Victorville Army Airfield auxiliary fields

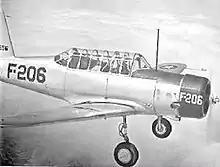
Vultee BT-13 Valiant in California, an Army training plane

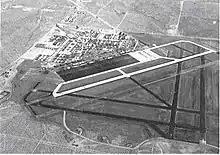
Victorville Army Airfield in 1943

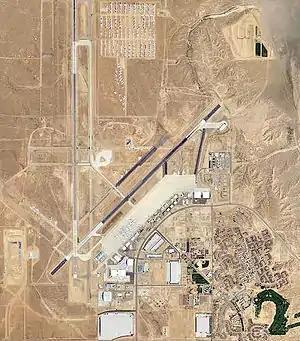
Southern California Logistics Airport, formerly George Air Force Base and called Victorville Army Airfield prior to that, in a 2006 USGS air photo

Victorville Army Airfield auxiliary fields were four airfields used during World War II to support the Victorville Army Airfield pilot training near Victorville, California, and Adelanto, California. After the war the Victorville Army Airfield was renamed George Air Force Base on January 13, 1948.